Alexander Zemlianichenko

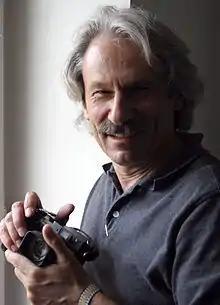
Zemlianichenko in the Associated Press Bureau in Moscow, 2007. Photo by Mikhail Evstafiev

Alexander Vadimovich Zemlianichenko (born 7 May 1950) is a Russian photojournalist, two times Pulitzer Prize winner.